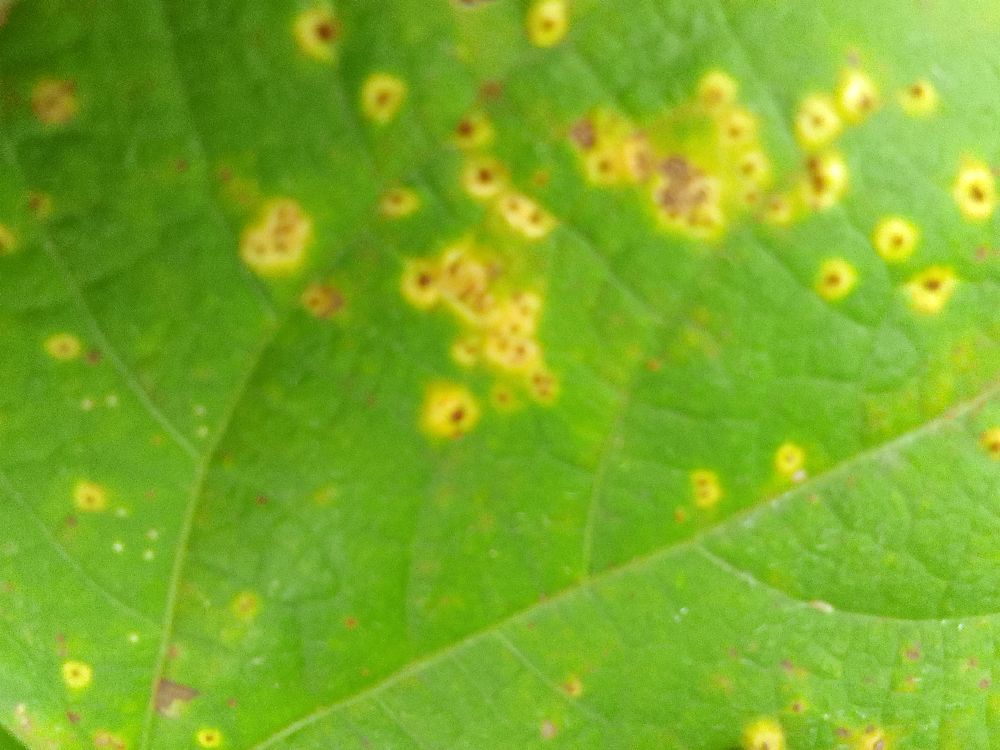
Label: rust